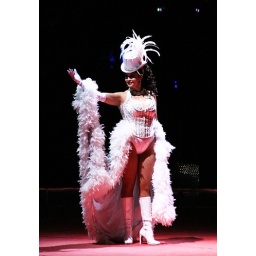
girl in white